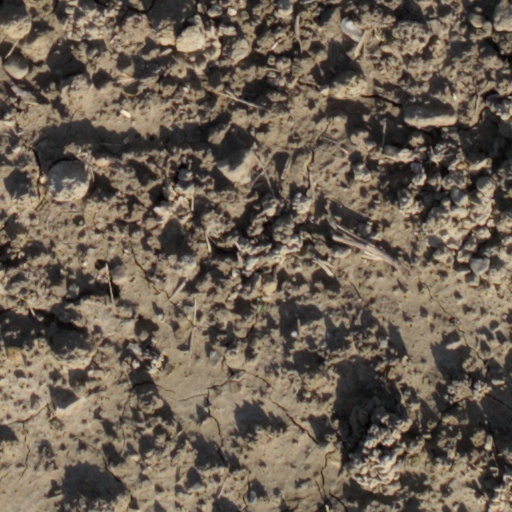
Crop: wheat